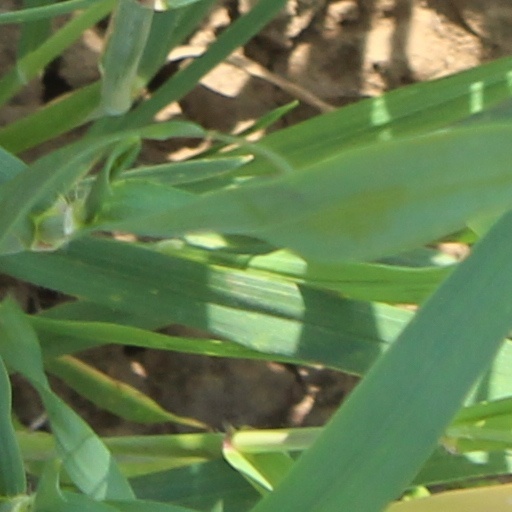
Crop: wheat